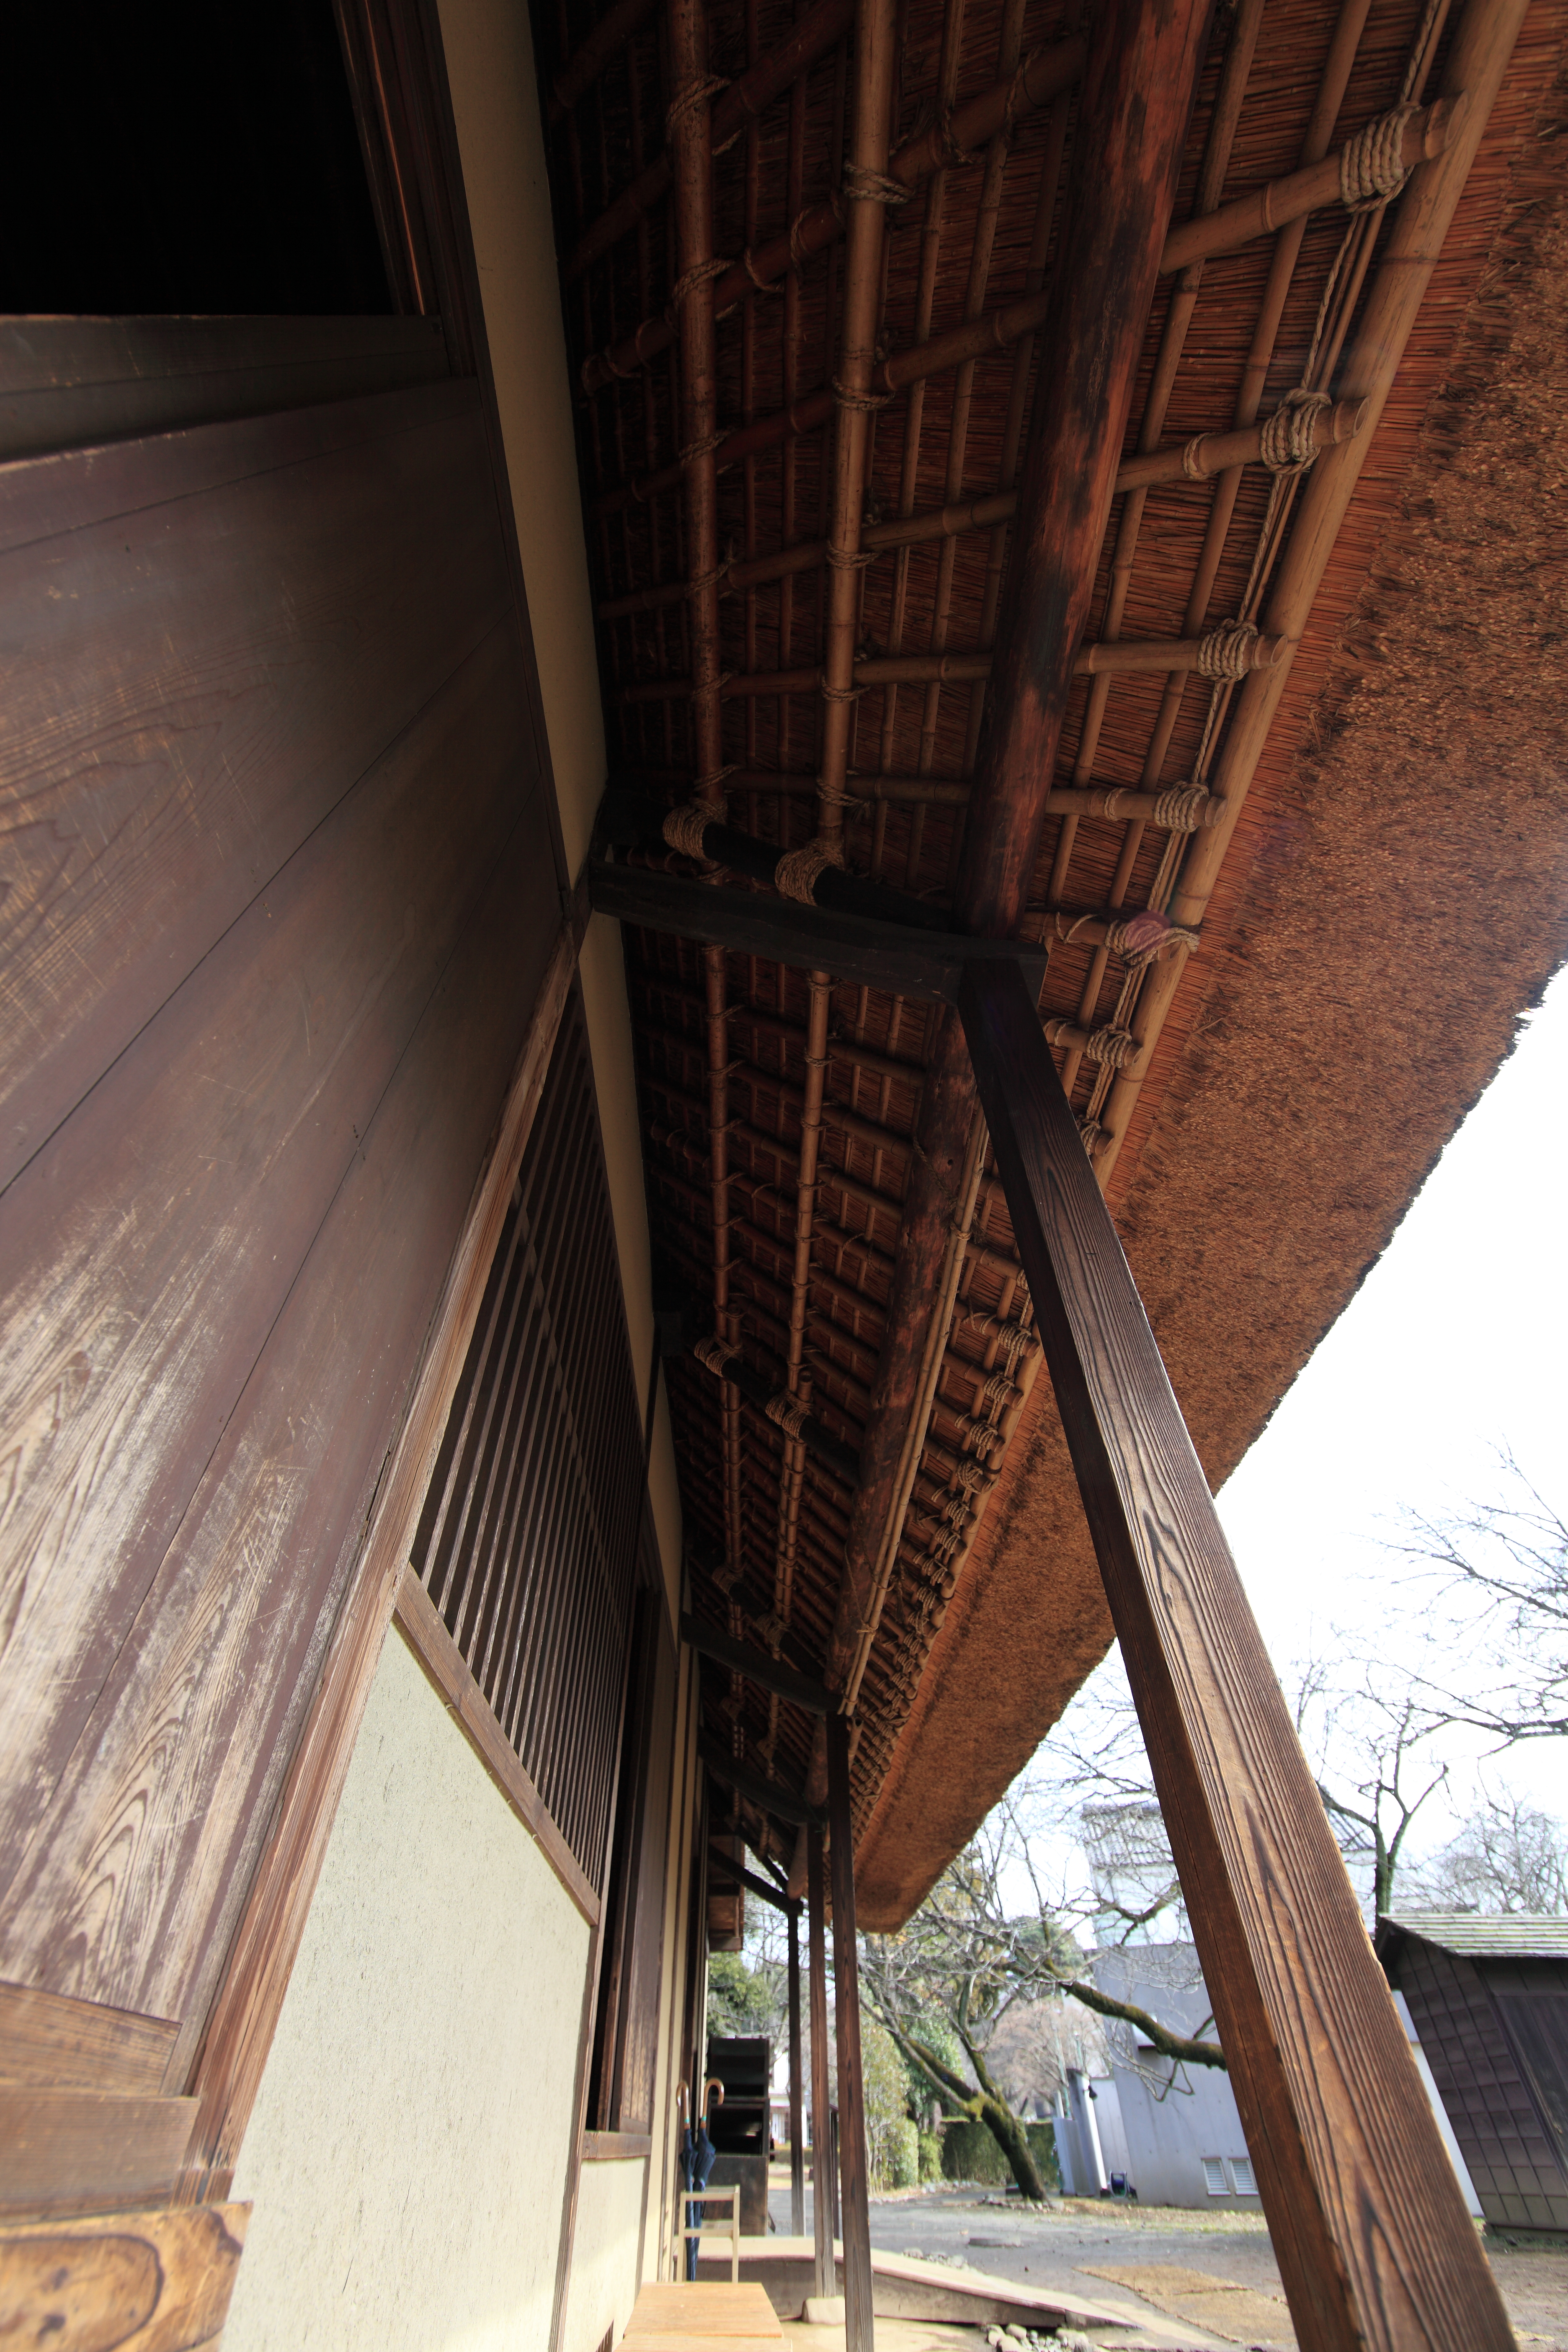
architecture, wood, farm, house, floor, roof, home, beam, ceiling, high, ancient, residence, property, exterior, room, attic, interior design, design, japanese, hardwood, stairs, 5d, style, hires, estate, markii, traditional, folk, hi, res, resolution, daylighting